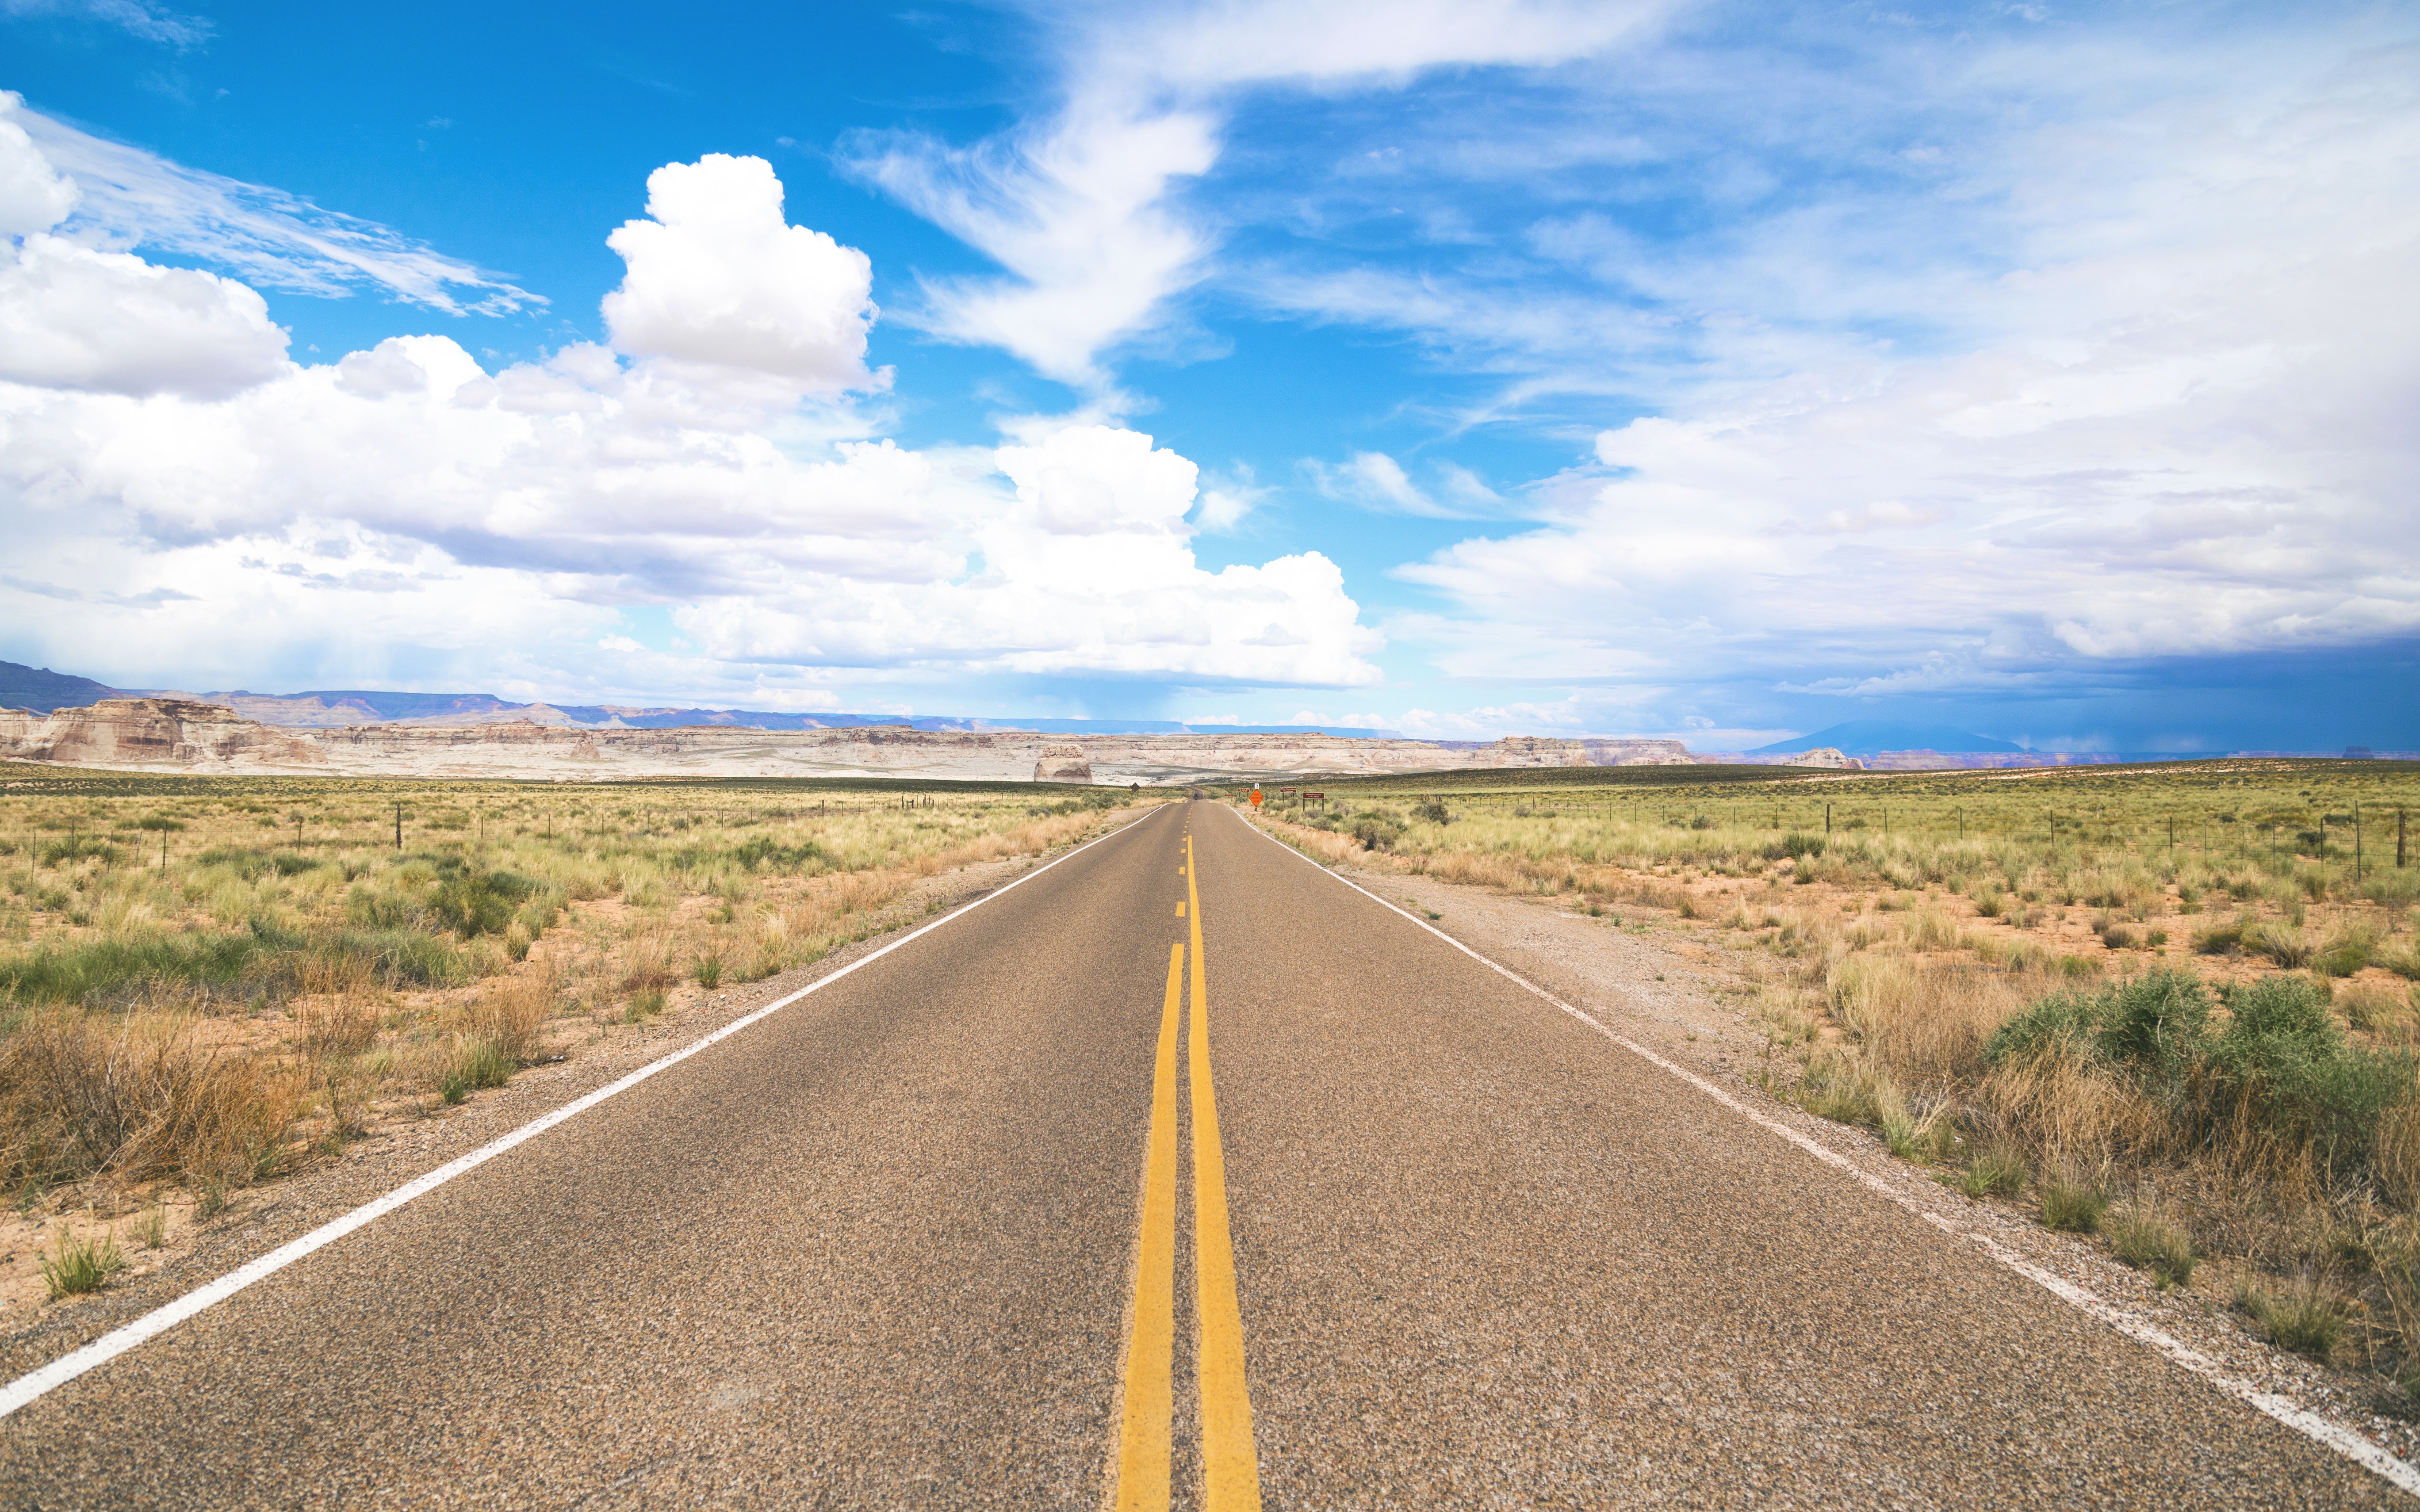
landscape, horizon, mountain, cloud, sky, road, field, prairie, hill, desert, highway, asphalt, dirt road, line, plain, road trip, grassland, infrastructure, plateau, steppe, rural area, nonbuilding structure, controlled access highway